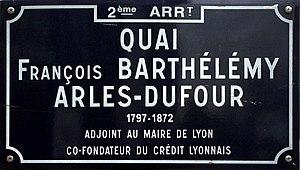
Quai François-Barthélemy-Arlès-Dufour.
François Barthélemy Arlès-Dufour, né le 3 juin 1797 à Sète et mort le 21 janvier 1872 à Vallauris, est un humaniste, homme d'affaires lyonnais pro-européen, commissionnaire soyeux et l’un des principaux saint-simoniens.